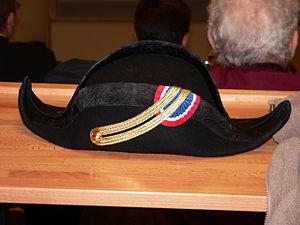
Cette page propose une liste de couvre-chefs par ordre alphabétique.
Le bicorne désigne, de manière générale, tout chapeau à deux cornes. Il avait été conçu originellement pour être un couvre-chef équestre.